Vincent van Gogh

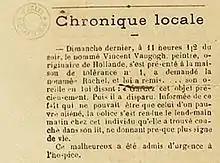
photograph of a partial 19th-century newspaper story about a self-mutilation

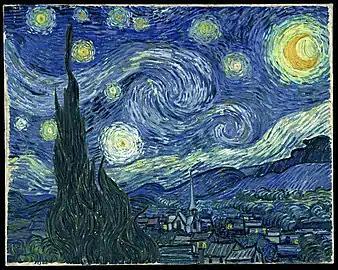
"The Starry Night", June 1889. Museum of Modern Art, New York

The exact sequence that led to the mutilation of Van Gogh's ear is not known. Gauguin said, fifteen years later, that the night followed several instances of physically threatening behaviour. Their relationship was complex and Theo may have owed money to Gauguin, who suspected the brothers were exploiting him financially. It seems likely that Vincent realised that Gauguin was planning to leave. The following days saw heavy rain, leading to the two men being shut in the Yellow House. Gauguin recalled that Van Gogh followed him after he left for a walk and "rushed towards me, an open razor in his hand". This account is uncorroborated; Gauguin was almost certainly absent from the Yellow House that night, most likely staying in a hotel.